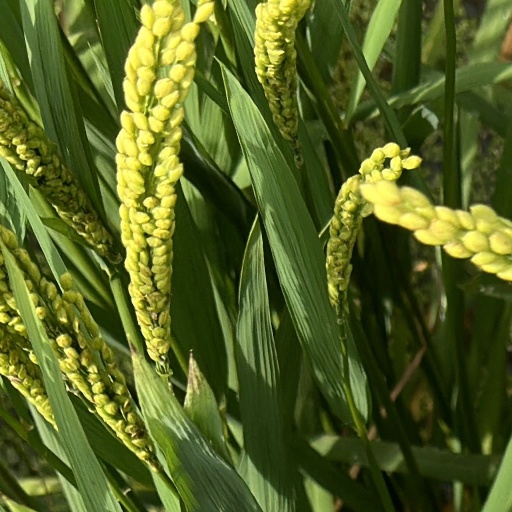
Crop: rice